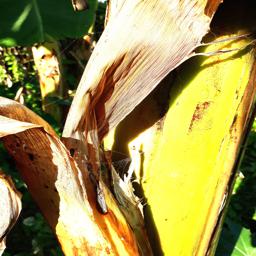
Label: PSEUDOSTEM WEEVIL